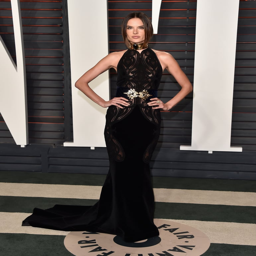
of fashion model wore an off - the - garment